Professional wrestling holds

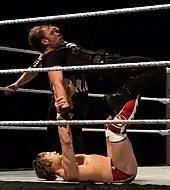
Daniel Bryan (bottom) performing a Mexican surfboard on Dean Ambrose

A wrestler stands in front of an opponent and locks their hands around the opponent, squeezing them. Often the wrestler will shake their body from side to side in order to generate more pain around the ribs and spine. The move can be done while the opponent is standing upright or lifted off the ground, usually with their legs wrapped around the attacking wrestler's waist. Frequently used by powerhouse style wrestlers, this rather simple to apply hold is used by heels and faces alike. An inverted variation is also possible, which was commonly used by Big John Studd. In both versions, one or both of the opponent's arms can be pinned to their sides. George Hackenschmidt is known for innovating the move. This was also used as a finisher by Hulk Hogan early in his career called the "Golden Squeeze" in his WWF debut match against Ted DiBiase in 1979 and Bruno Sammartino who also used it as a finisher to win his first WWE Championship.